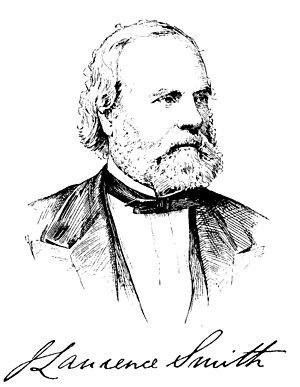
John Lawrence Smith était un chimiste américain, né à Louisville